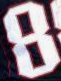
Number: 8